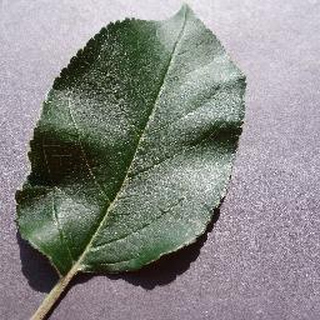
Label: healthy_apple